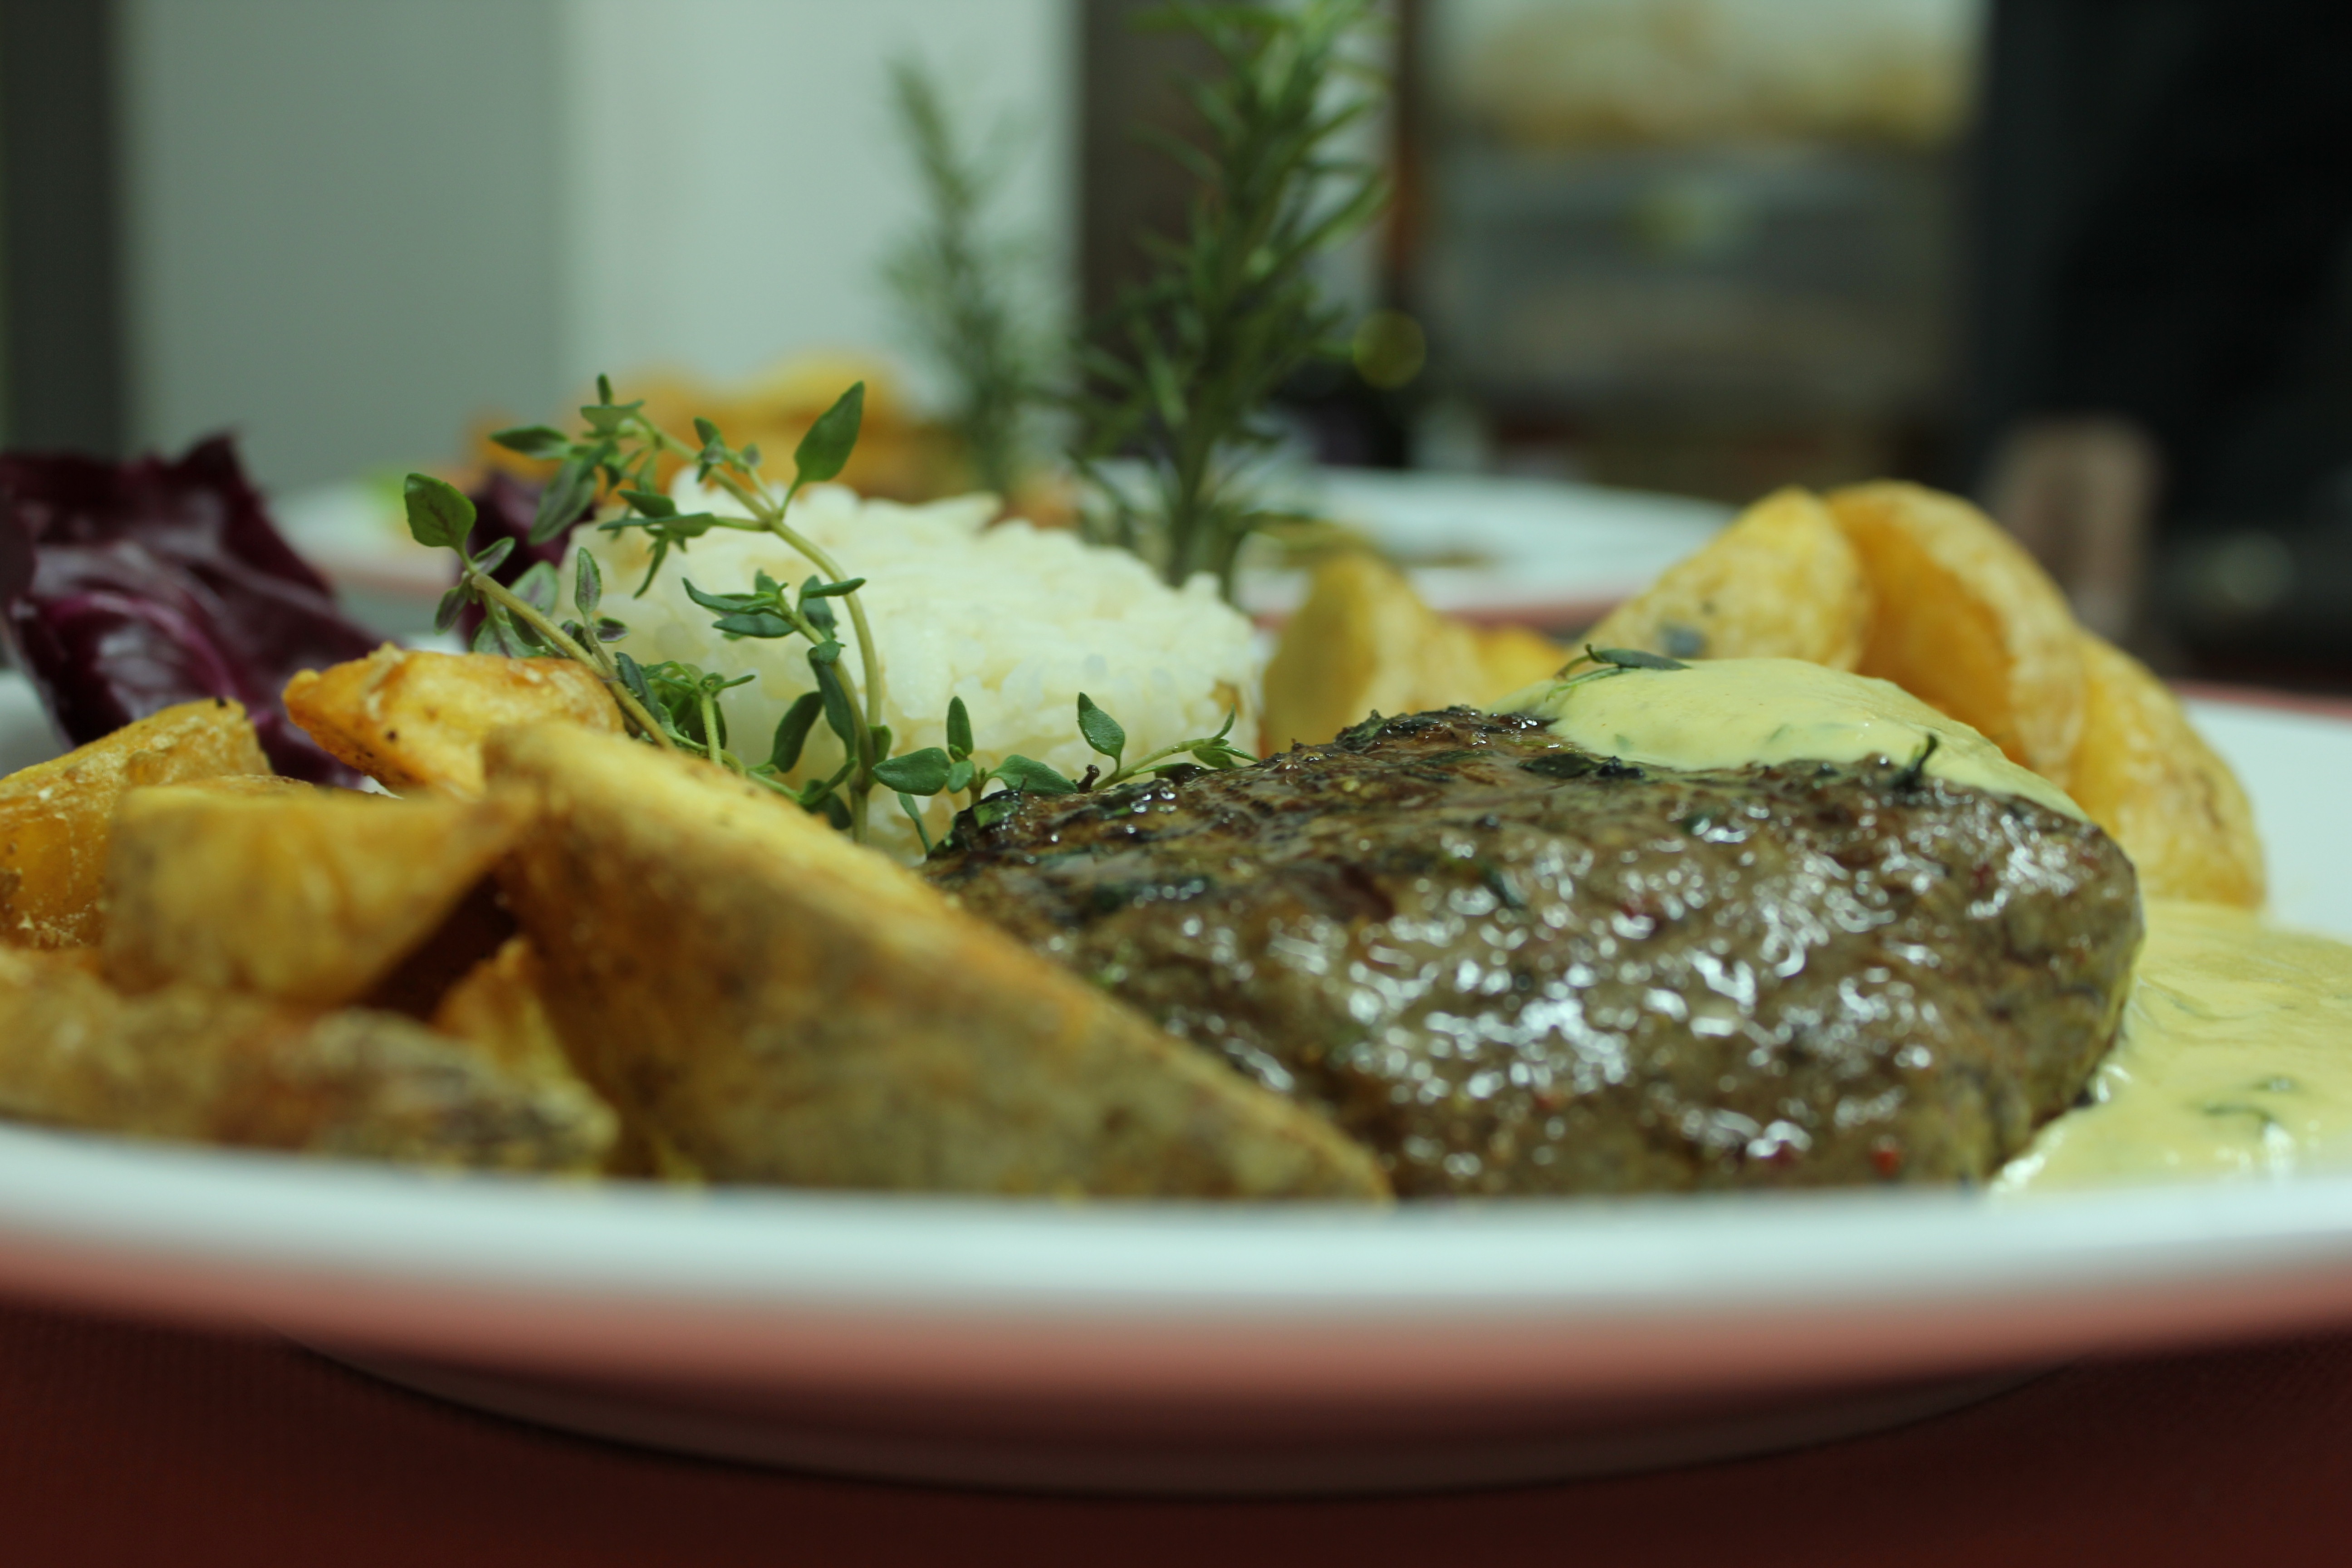
cafe, light, restaurant, dish, meal, food, red, produce, plate, fresh, bbq, breakfast, meat, lunch, cuisine, beef, health, steak, potato, grill, cooked, vegetables, dinner, hot, order, special, platter, vegetarian food, diet, pub, yummy, obesity, appetite, dietitian, yummy delicious